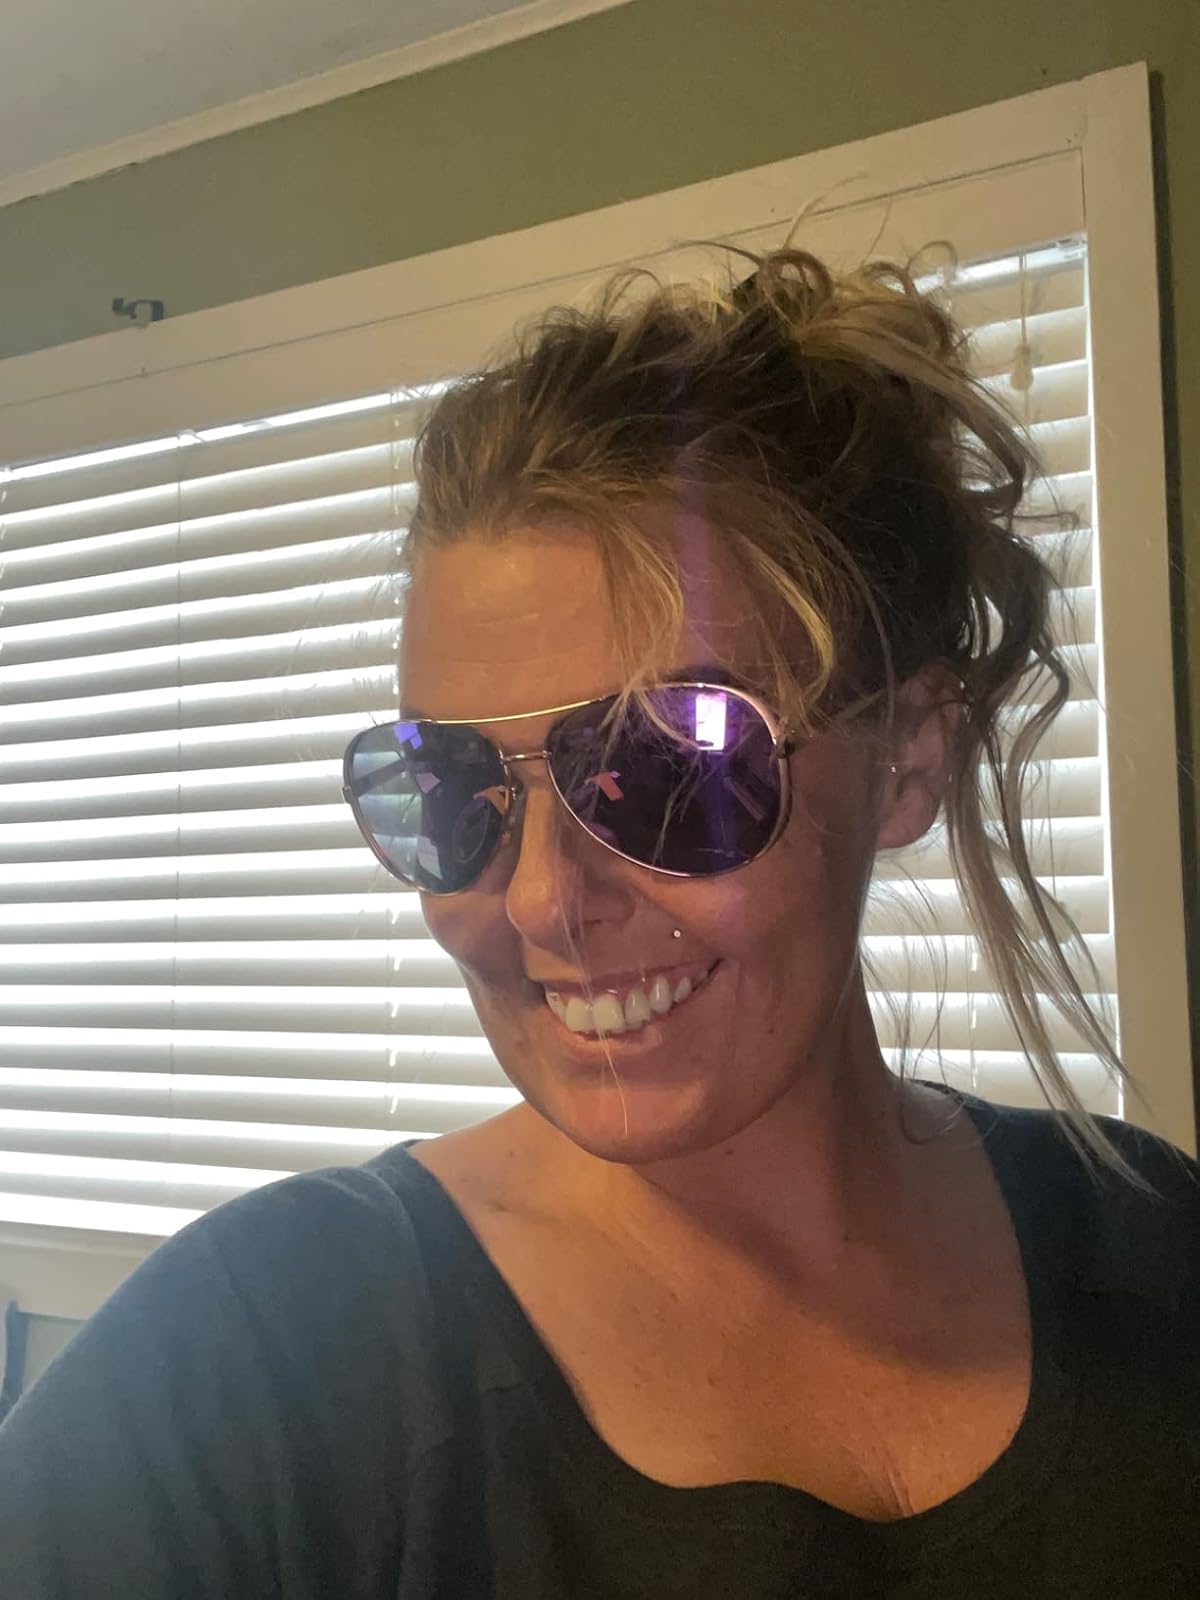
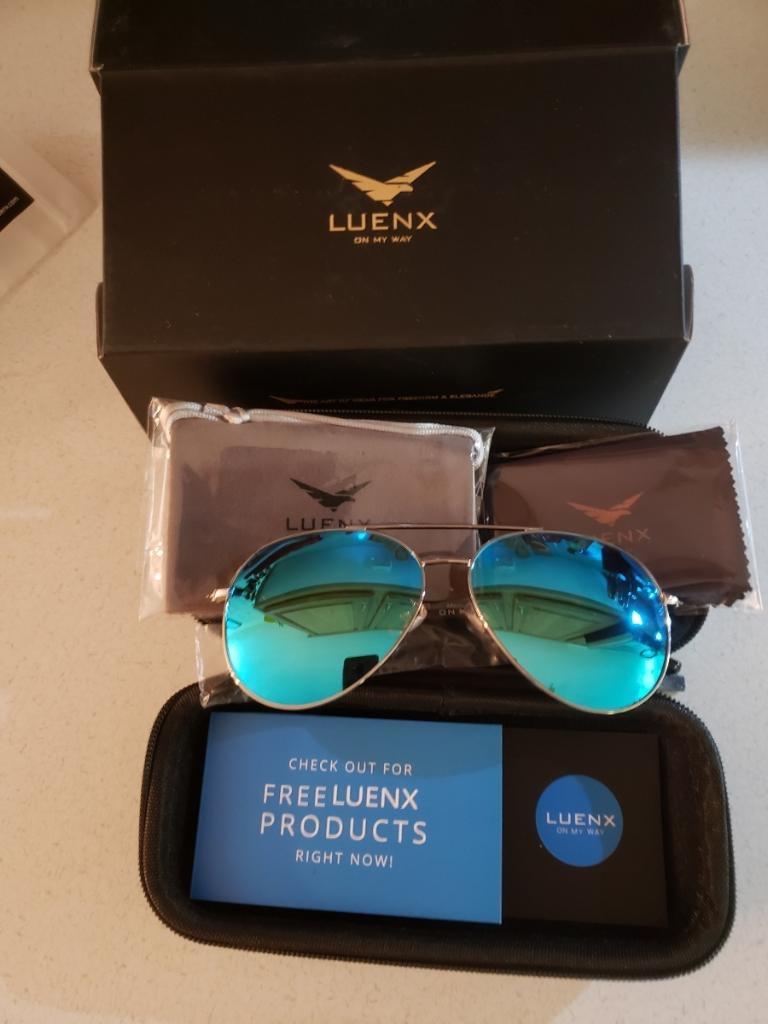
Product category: accessories_sunglasses
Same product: no